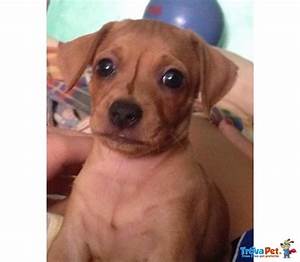
Label: cane